Great Renunciation

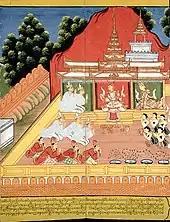
Kneeling figures sitting around a throne with a king and queen on it

The story of Prince Siddhārtha's renunciation illustrates the conflict between lay duties and religious life, and shows how even the most pleasurable lives are still filled with suffering. Prince Siddhārtha was moved with a strong religious agitation (Sanskrit and ) about the transient nature of life, but believed there was a divine alternative to be found, found in this very life and accessible to the honest seeker. Apart from this sense of religious agitation, he was motivated by a deep empathy with human suffering (Sanskrit and ). Traditional accounts say little about the early life of the Buddha, and historical details cannot be known for certain. Historians argue that Siddhārtha Gauatama was indeed born in a wealthy and aristocratic family with a father as a "rāja". But the hometown was an oligarchy or republic, not a kingdom, and the prince's wealth and blissful life have been embellished in the traditional texts. The historical basis of Siddhārtha Gautama's life has been affected by his association with the ideal king ("cakravartin"), inspired by the growth of the Maurya empire a century after he lived. The literal interpretation of the confrontation with the four sightsseeing old age, sickness and death for the first time in his lifeis generally not accepted by historians, but seen as symbolical for a growing and shocking existential realization, which may have started in Gautama's early childhood. Later, he may have intentionally given birth to his son Rāhula before his renunciation, to obtain permission from his parents more easily.